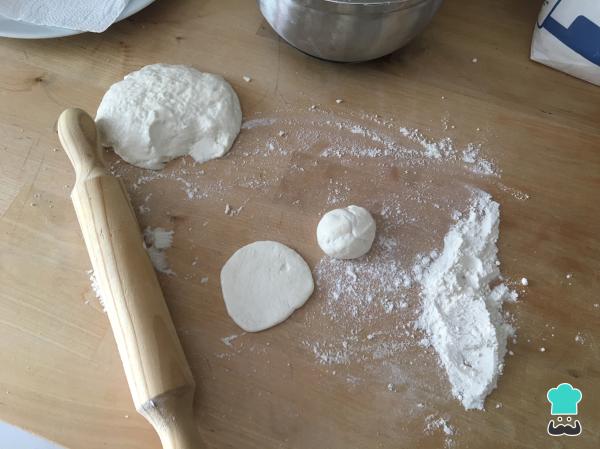
Cortamos bolitas pequeñas de la masa de los tortos caseros y las extendemos/estiramos con ayuda de un rodillo, como indicamos en la imagen.